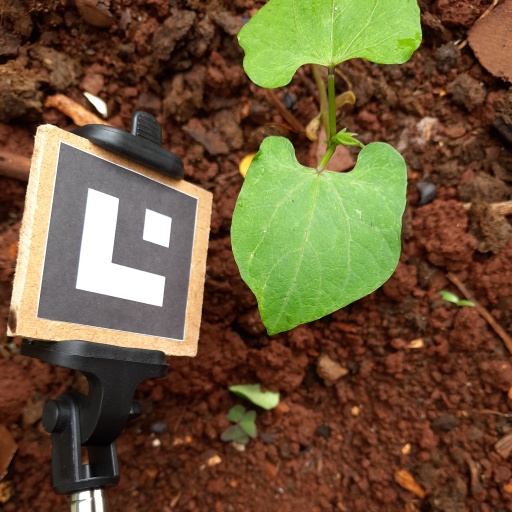
Observations: flat surface, no eating holes, under shade